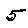
Label: 5